Santa Maria del Popolo

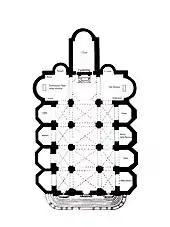
The plan of the basilica in its original quattrocento form; the shape of the choir and the transept is uncertain

The new high altar for the icon of the Madonna was commissioned by Cardinal Giuliano della Rovere, the nephew of the pope, or Cardinal Rodrigo Borgia in 1473. Another relative, Cardinal Domenico della Rovere bought two chapels on the right side. He transformed the first one into a funeral chapel and sold the other one to Cardinal Jorge da Costa in 1488. The next papal family, the Cybos furnished the second chapel on the right in the 1490s, and also the third chapel on the left, while the third chapel on the right went to another cardinal-nephew of Pope Sixtus, Girolamo Basso della Rovere. In the first chapel on the left a confidant of the pope, Bishop Giovanni Montemirabile was buried in 1479. Another confidant, Cardinal Giovanni Battista Mellini was buried in the third chapel on the left after his death in 1478. The two artists most closely associated with this period of the church were the sculptor Andrea Bregno and the painter Pinturicchio.